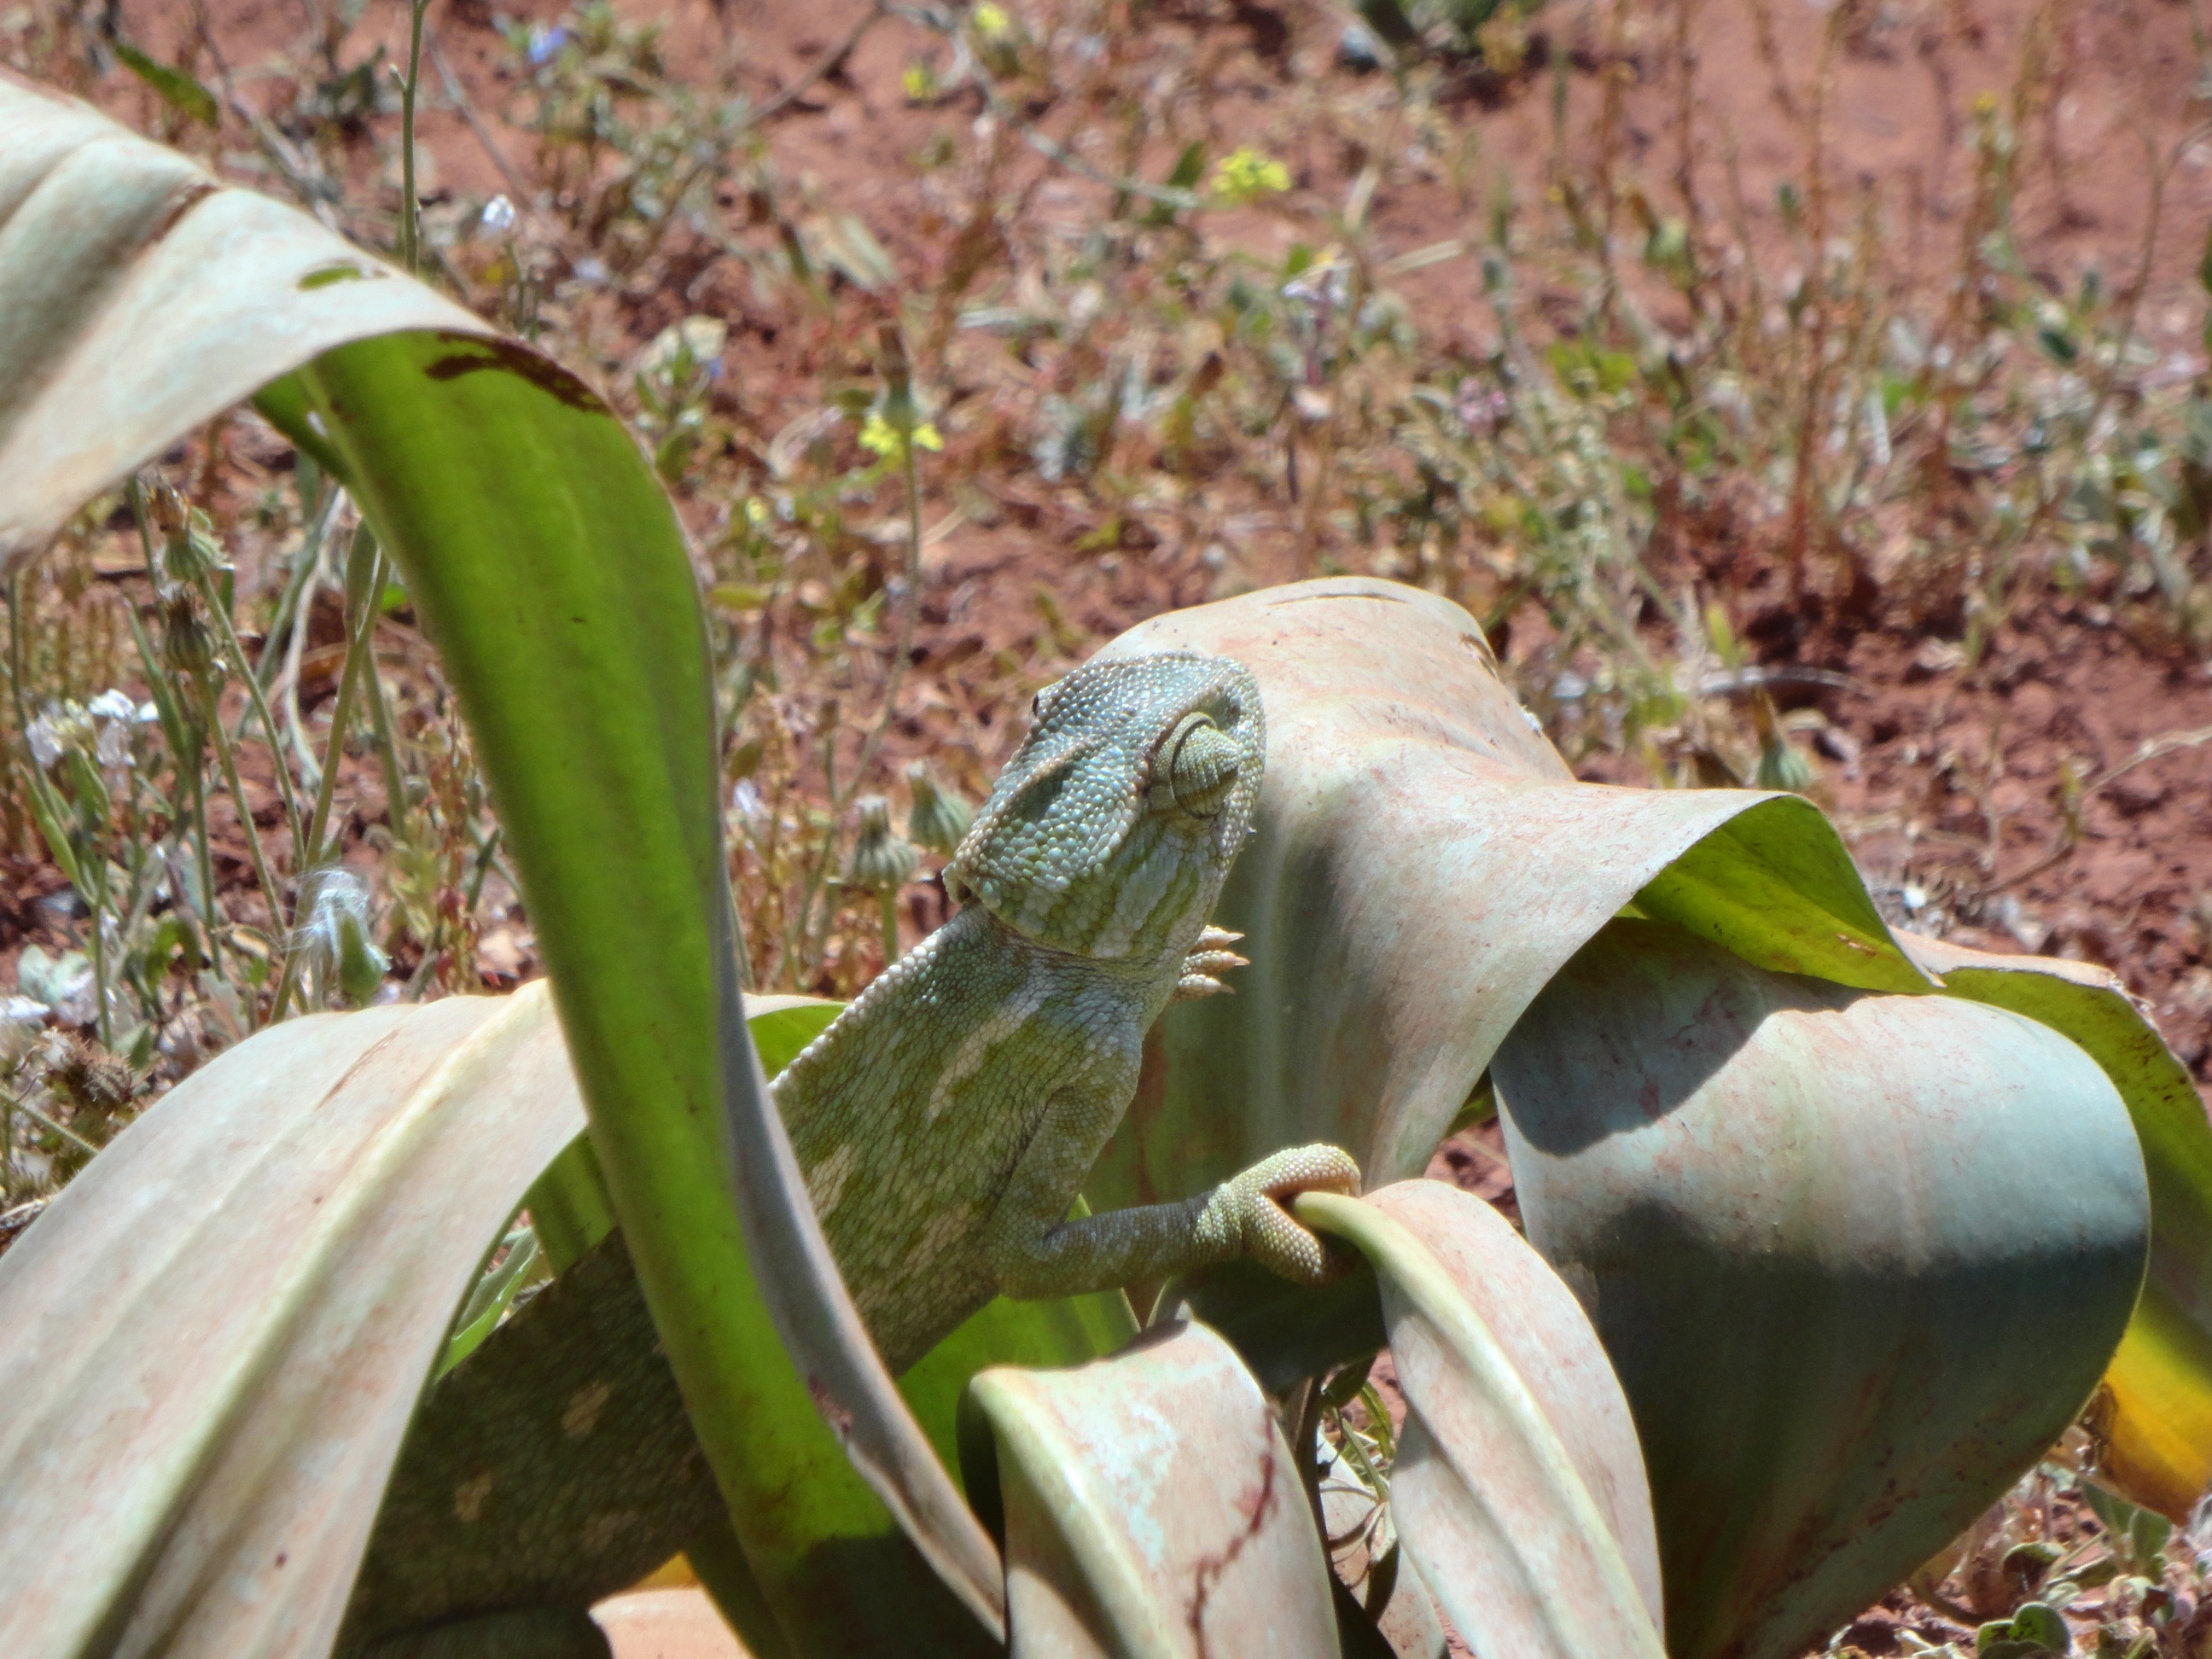
nature, plant, leaf, desert, flower, animal, wildlife, wild, green, botany, reptile, flora, fauna, gecko, chameleon, morocco, arum